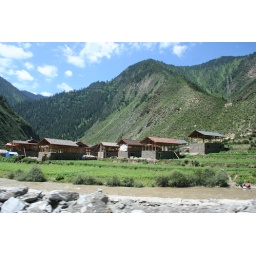
A lot of new houses are being built in the river valleys between Jiuzhaigou and Chengdu, after the 2008 earthquake.